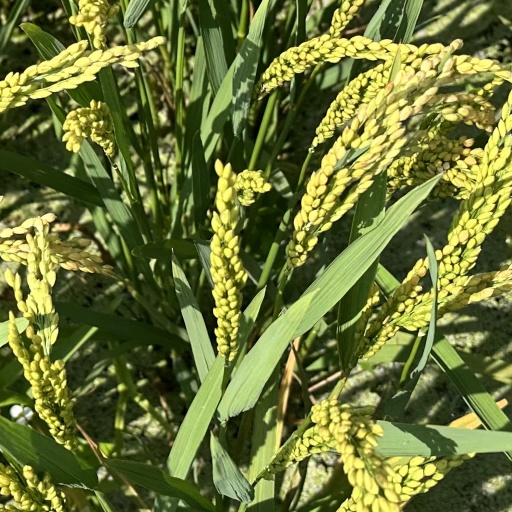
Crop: rice